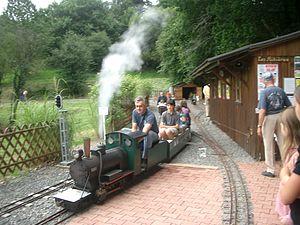
Un convoi en gare du petit chemin de fer des Ribières
Le petit chemin de fer des Ribières est un circuit de train de jardin situé en Limousin, dans les monts de Châlus, en pays des feuillardiers, sur la commune de Bussière-Galant.